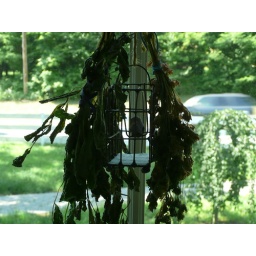
herbs drying in kitchen window